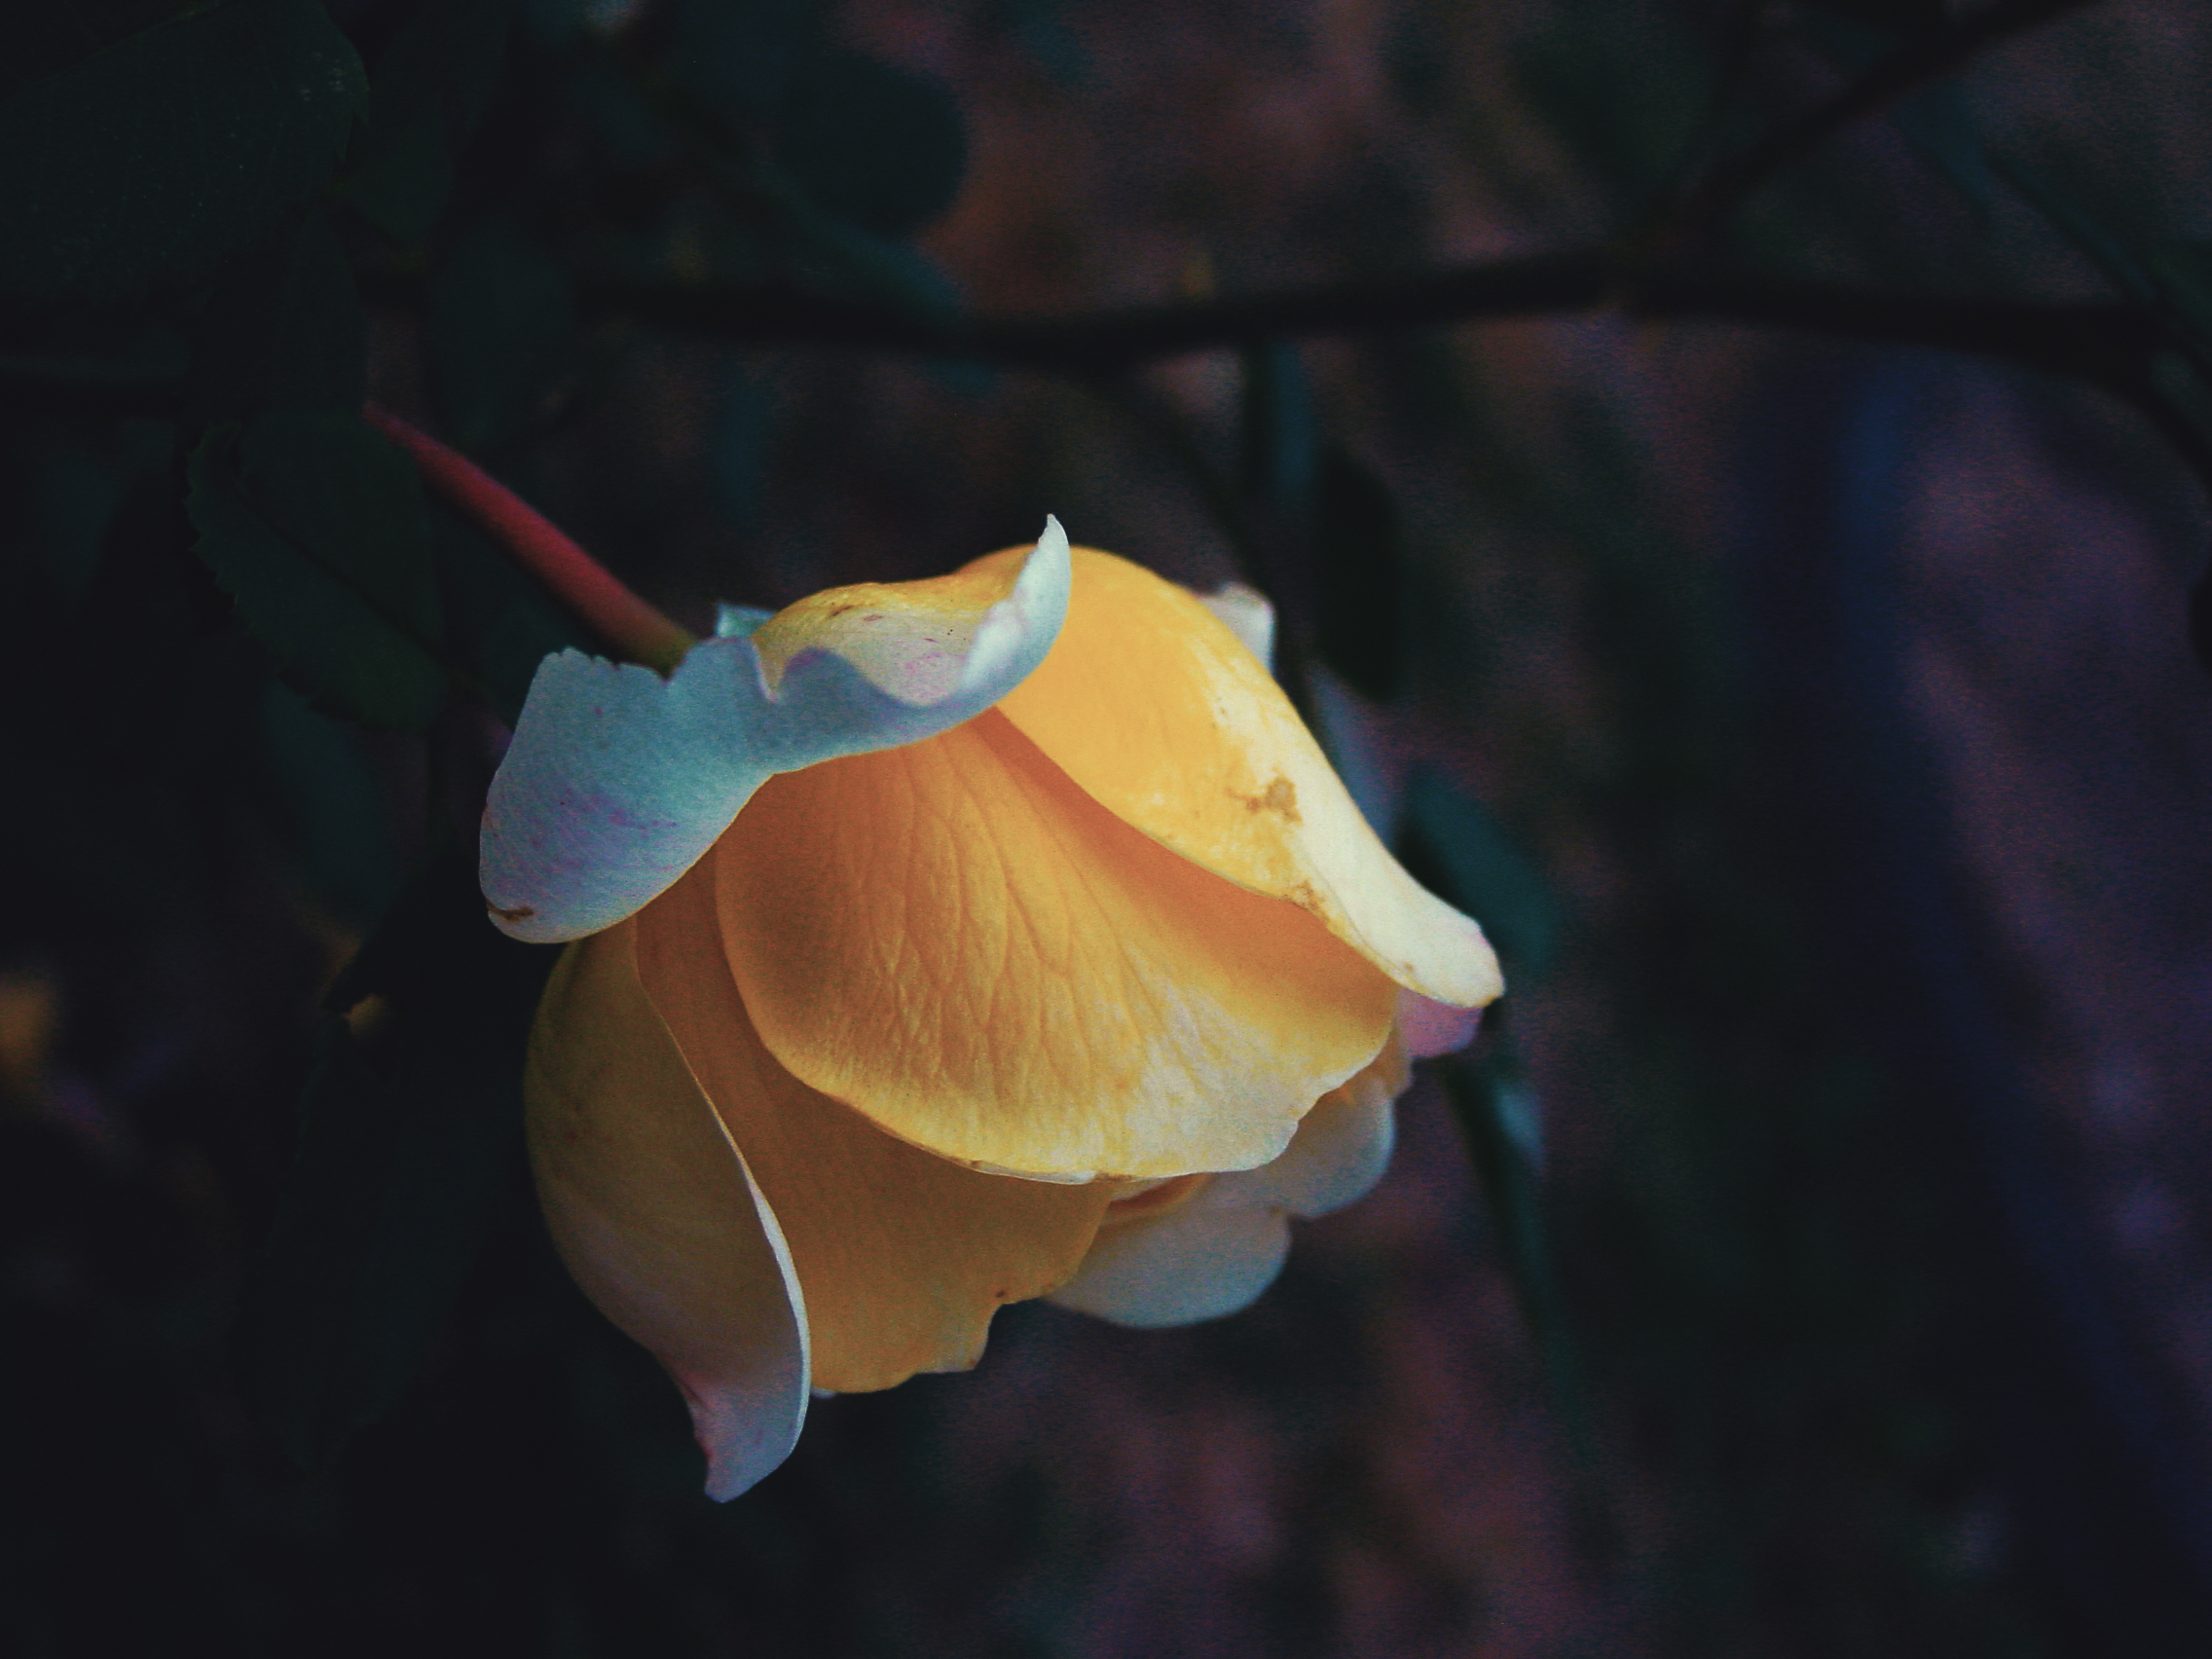
images, flower, plant, petal, water, rose, twig, herbaceous plant, flowering plant, terrestrial plant, Pedicel, rose family, rose order, natural landscape, garden roses, plant stem, macro photography, still life photography, grass, wildflower, peach, annual plant, evening primrose family